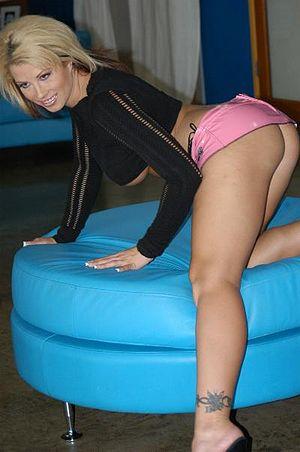
Brooke Haven née le 25 novembre 1979 à Sonora, est une actrice pornographique américaine.